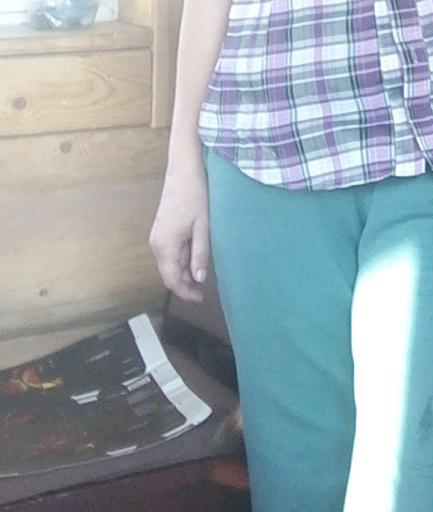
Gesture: no_gesture